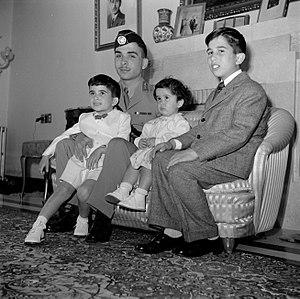
Mohamed ben Talal, né le 2 octobre 1940 à Ammann, est le deuxième enfant du roi Talal de Jordanie et le frère cadet du roi Hussein de Jordanie. Il a été prince héritier du royaume de Jordanie de 1952 à 1962.